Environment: lab
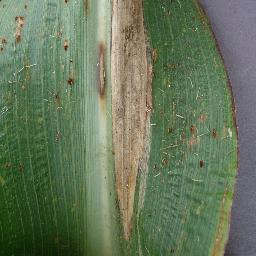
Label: northern_corn_leaf_blight